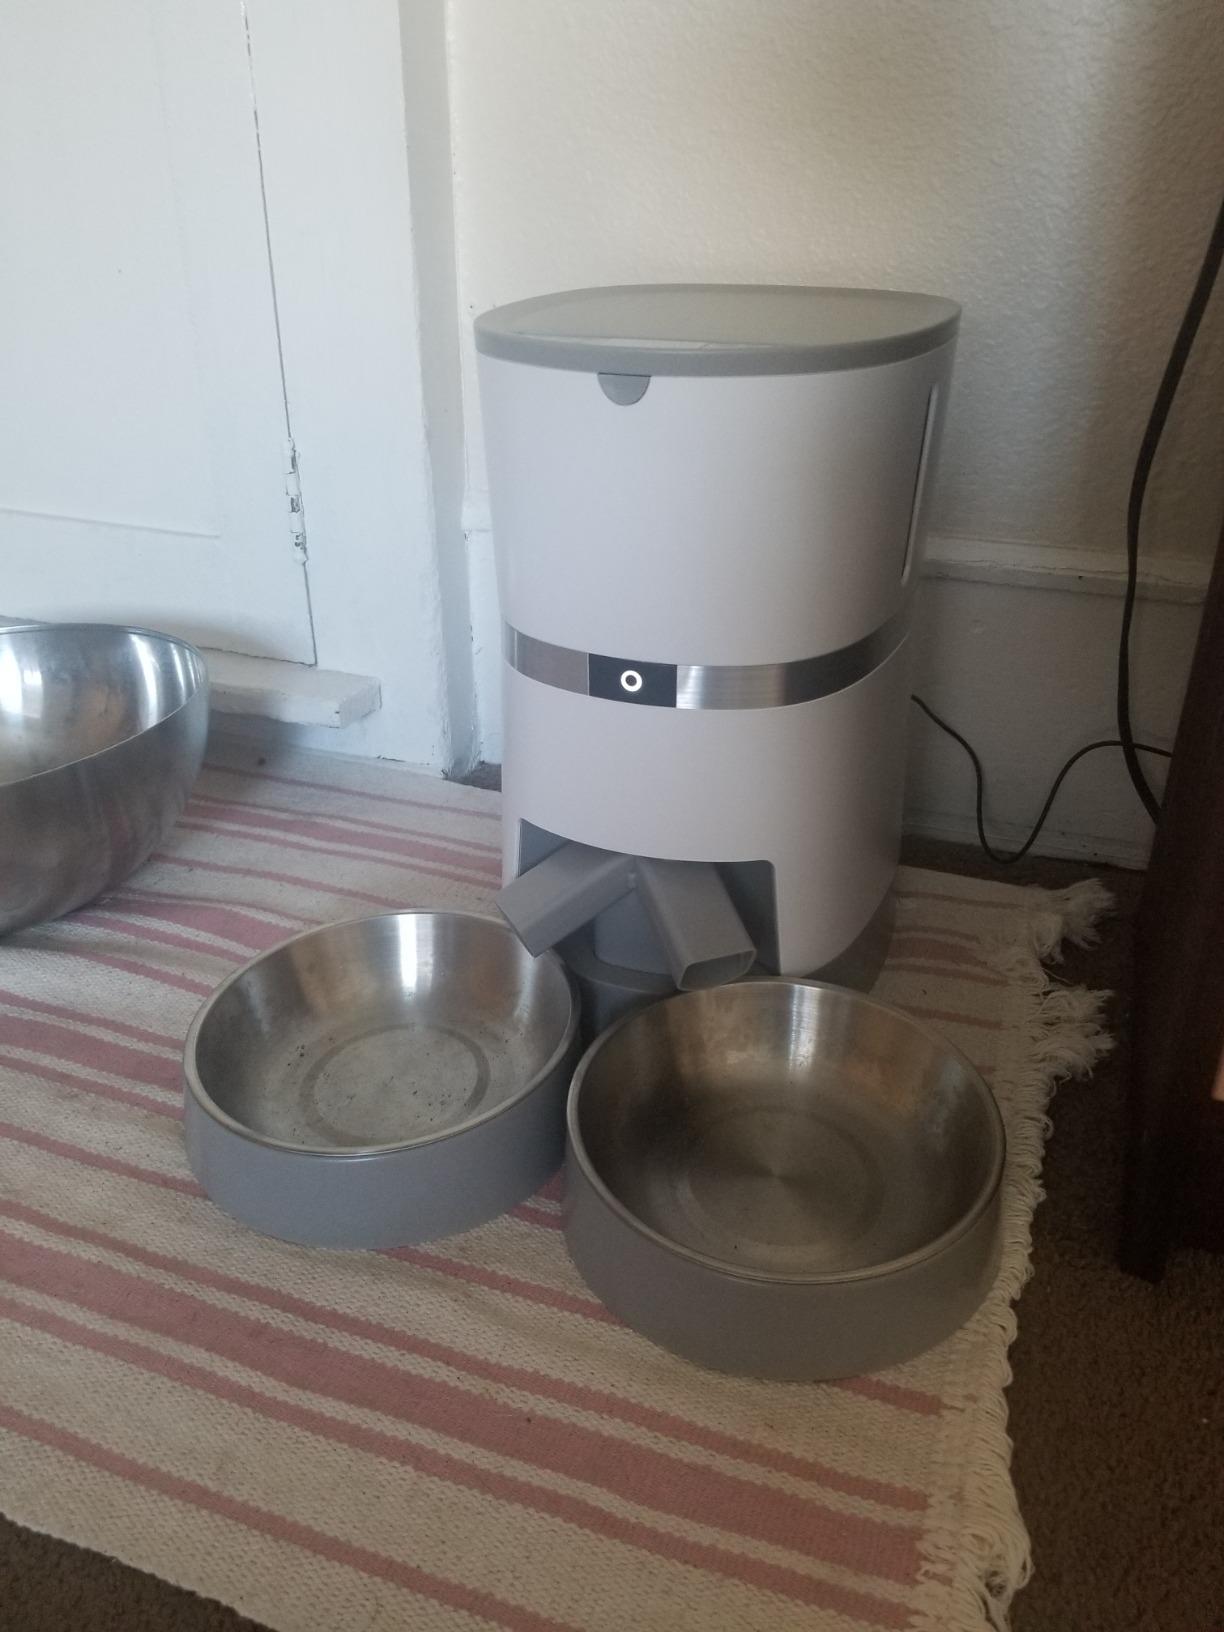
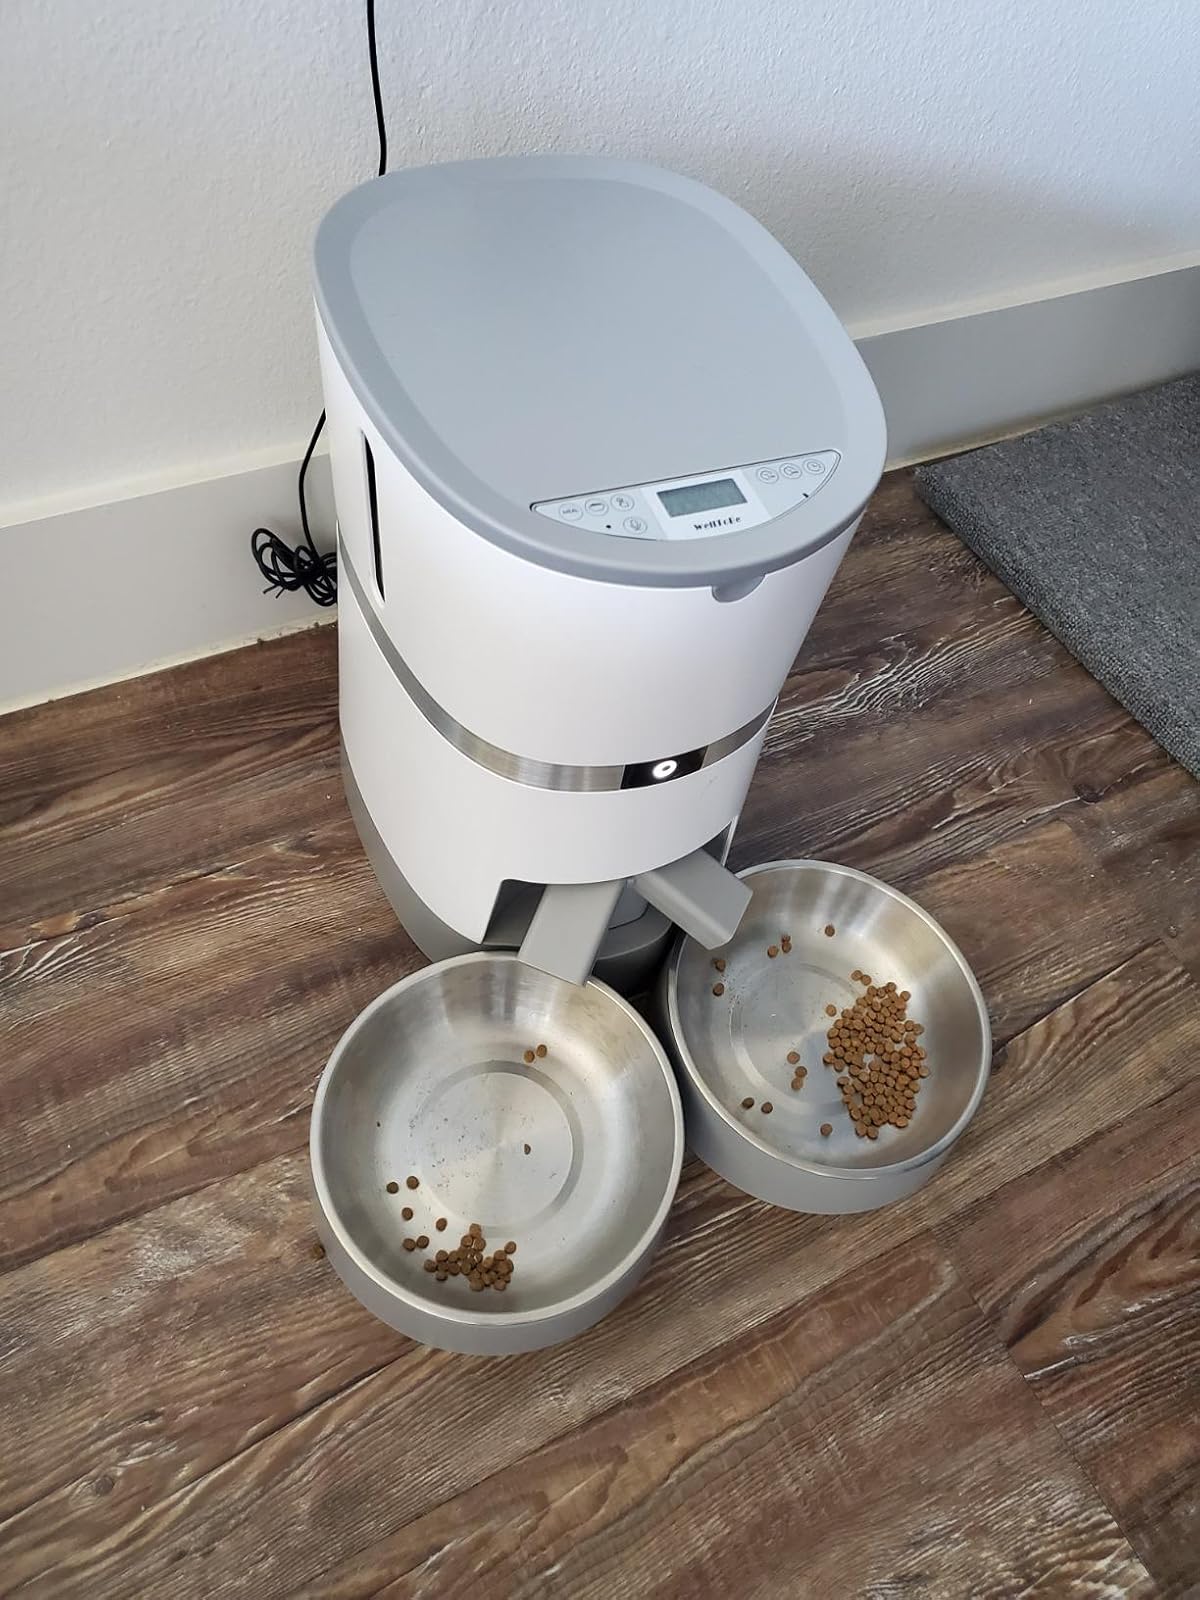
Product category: items_feeder
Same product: yes